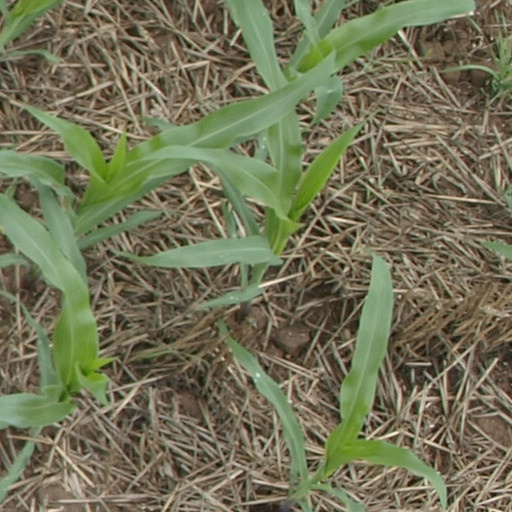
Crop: maize; corn